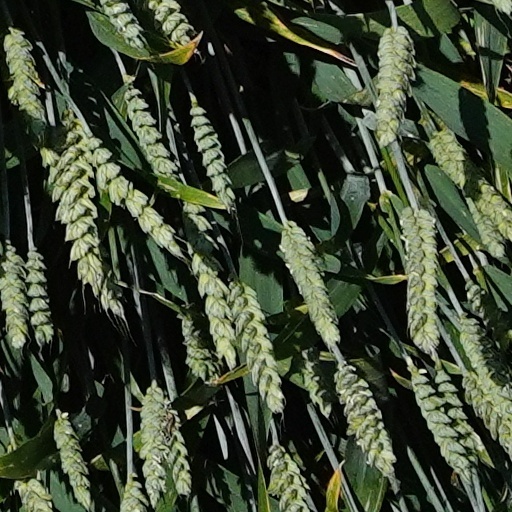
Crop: wheat